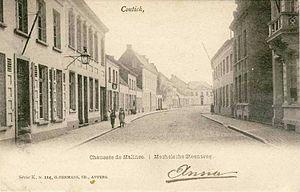
Kontich est une commune située dans la province d'Anvers en Belgique. La commune est composée de Kontich elle-même et de Waarloos. Au 31 décembre 2010, Kontich avait une population totale de 20 584 habitants. Sa surface totale est de 23.67 km², ce qui donne une densité de 866 habitants per km².